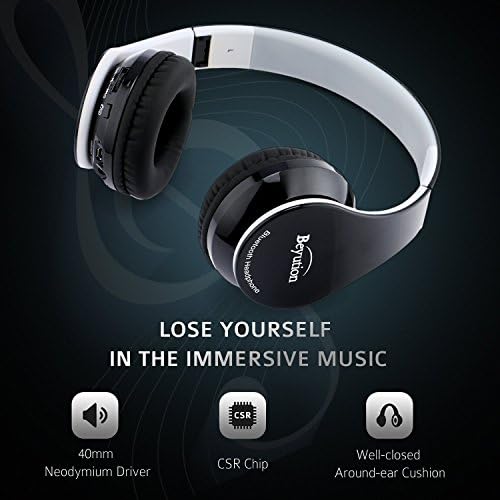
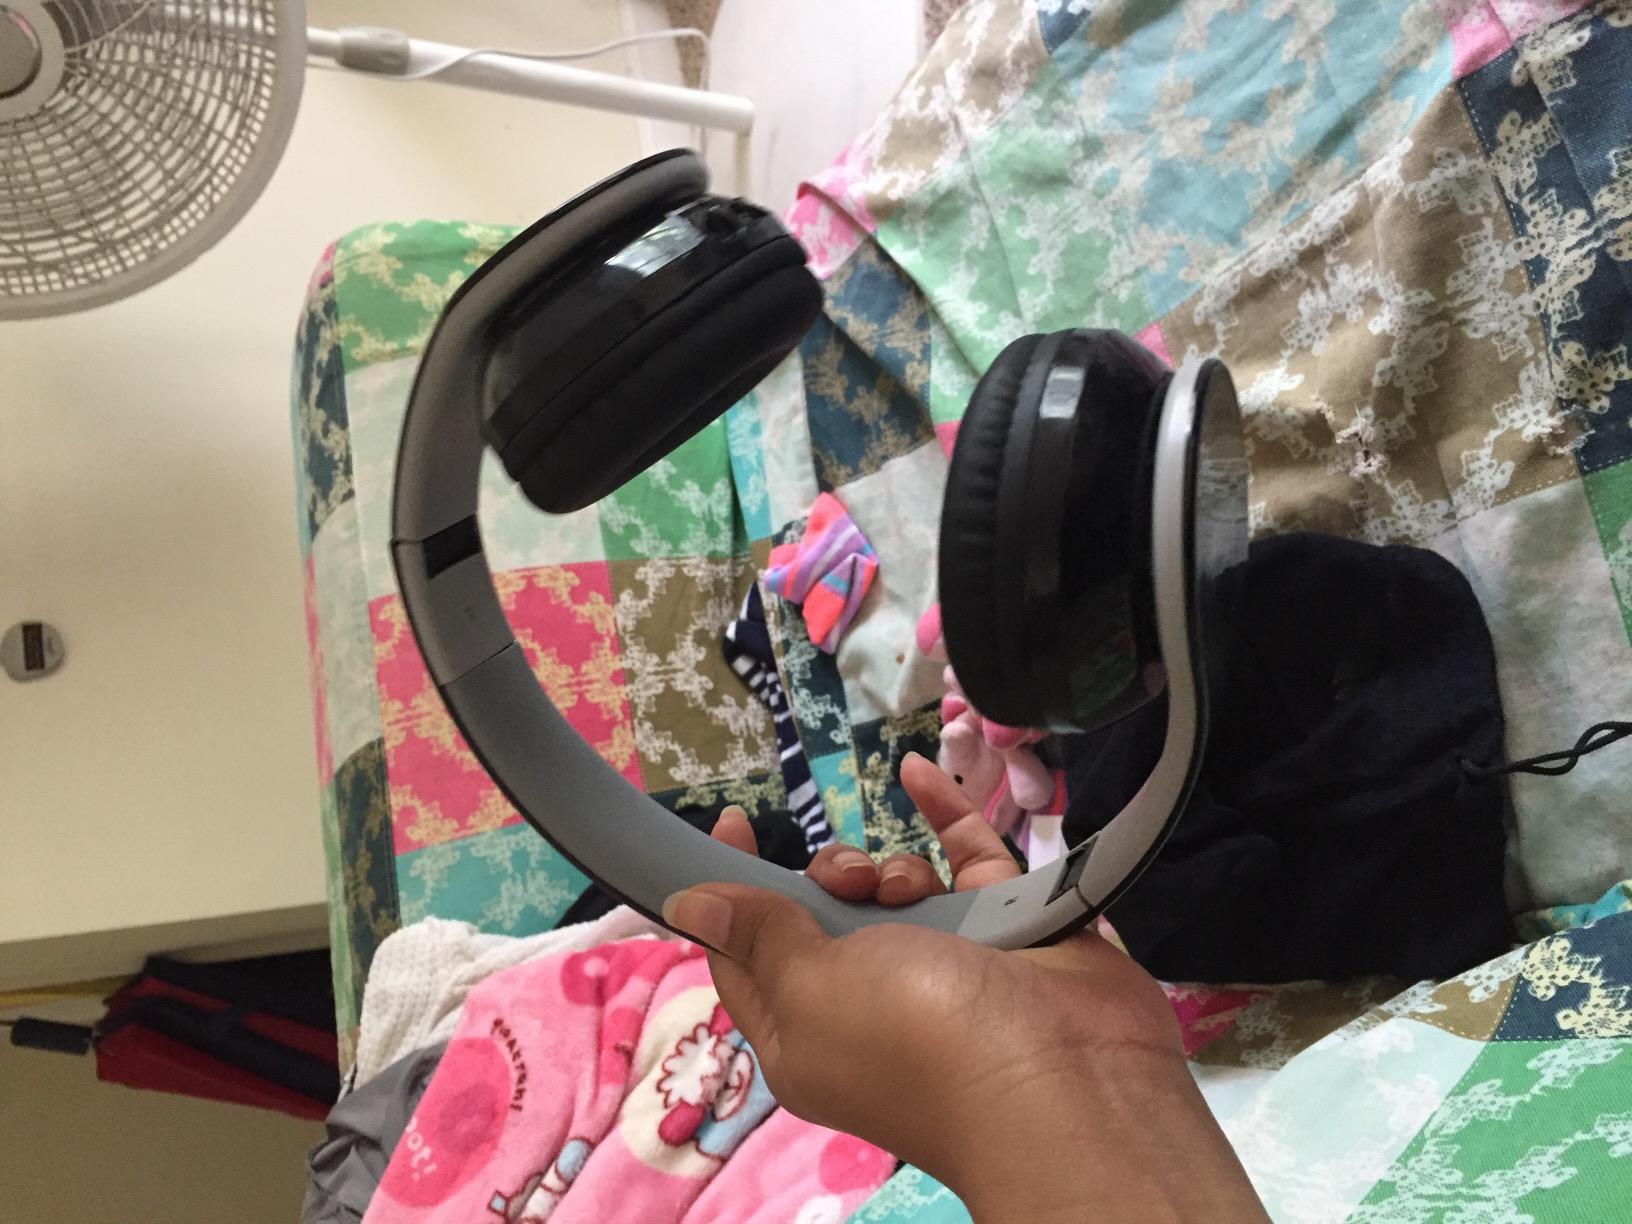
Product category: headphones
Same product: yes